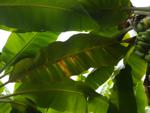
Label: segatoka